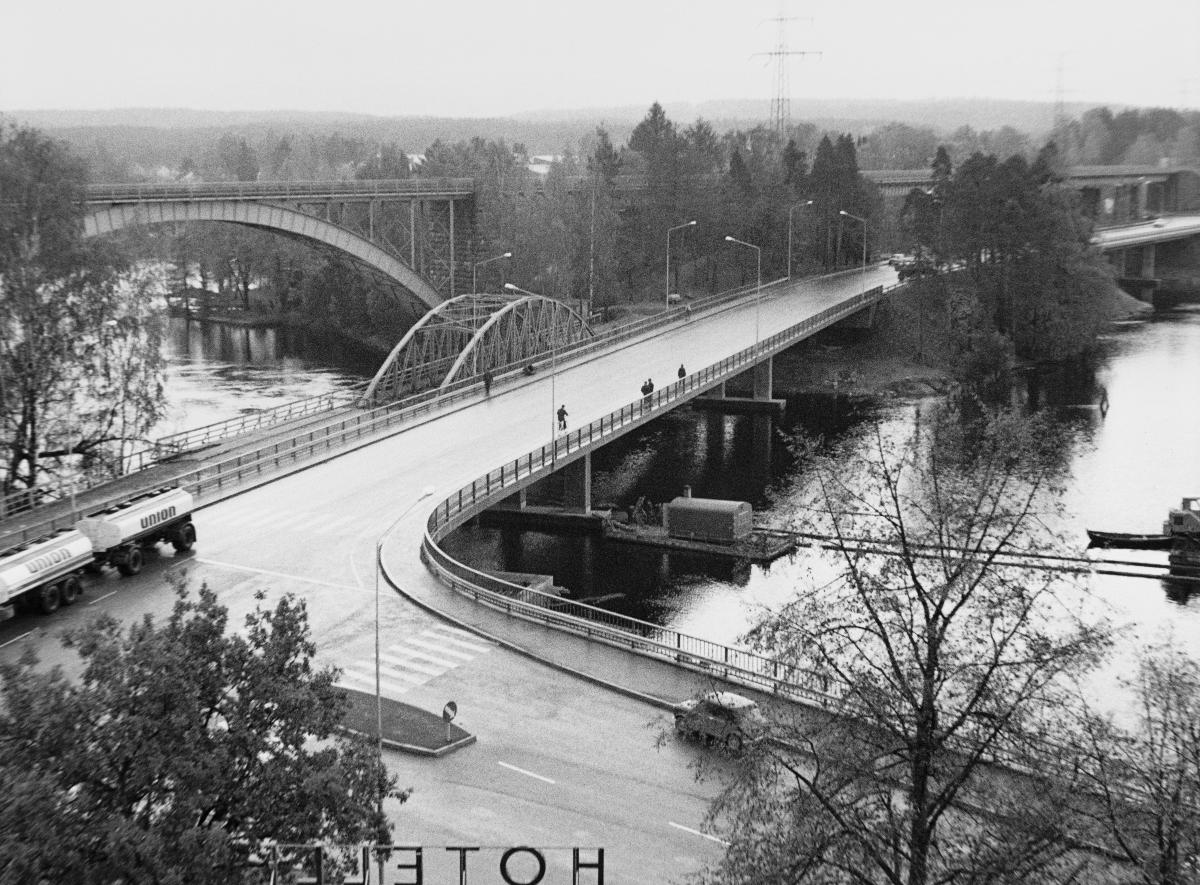
Heinolan sillat
Heinola bridges
sisällön kuvaus: Vanha maantiesilta on vaihtunut kevyen liikenteen väylään Heinolassa. Takana rautatiesilta. content description: An old road bridge has been replaced by a footbridge.  The railway bridge behind.
Kuvaaja: Halla, Anja, kuvaaja
Vuosi: 1900
Paikka: Suomi, Päijät-Häme, Heinola
Aiheet: paikallisuutiset; purkaminen; Puu-Heinola; vanha kaupunki; vanha Heinola; rakennelmat; puukaupungit; säiliöautot; Union; hotellit; construction; wooden towns; old town; bridges; traffic; tank truck; fuel tanker; petrol tanker; pedestrian bridge; tank lorries; hotels; byggande; trästäder; tankbilar; hotell